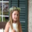
Label: girl